Delmont State Bank

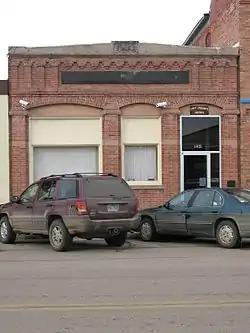

The former Delmont State Bank is a historic bank building at 104 West Main Street in Delmont, South Dakota. It is a single-story brick structure, with a flat roof. Its main facade has three bays, two with plate glass windows of differing size on the left, and the main entry (formerly recessed, now enclosed) on the right. The facade is topped by a corbelled brick parapet, whose central section is topped by a concrete cap in which the year of construction, 1903, is incised. The Delmont State Bank was one of two banks established in Delmont in the early 1900s. The other folded in 1933, while the Delmont State Bank was merged into the First State Bank of Armour in 1966. After moving to larger facilities in 1976, the bank building was sold to the city for $1, and now houses city offices.